Delaware State Route System

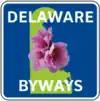
Delaware Byways marker

DelDOT maintains a total of of state roads within Delaware, which comprises 89 percent of all roadway mileage in the state. Some exceptions to DelDOT maintenance include the bridges over the Chesapeake and Delaware Canal, which are maintained by the U.S. Army Corps of Engineers, and the Delaware Memorial Bridge, which is maintained by the Delaware River and Bay Authority (DRBA). A total of of Delaware's roadways are part of the National Highway System, a system of highways important to the United States's economy, defense, and mobility. This system includes all the Interstate Highways in Delaware, other principal arterials which connect to intermodal transportation facilities, and the Strategic Highway Network which provides connections to major military facilities in the United States. The longest route overall in Delaware is US 13 at , with DE 1 being the longest state route at . At a length of , I-95 is the longest of Delaware's three Interstate Highways. The shortest route is DE 491 at .